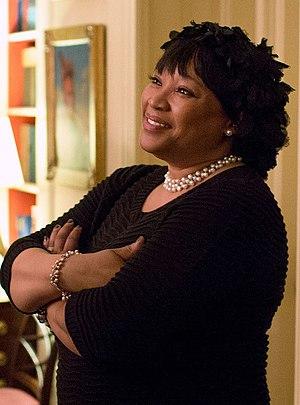
Zindziswa Mandela ou Zindzi Mandela-Hlongwane est une diplomate et poète sud-africaine, fille des militants et politiciens anti-apartheid Nelson Mandela et Winnie Madikizela-Mandela. Zindzi est la plus jeune et la troisième et dernière fille de Nelson Mandela. C'est la sœur de Zenani Mandela.